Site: brandenburg
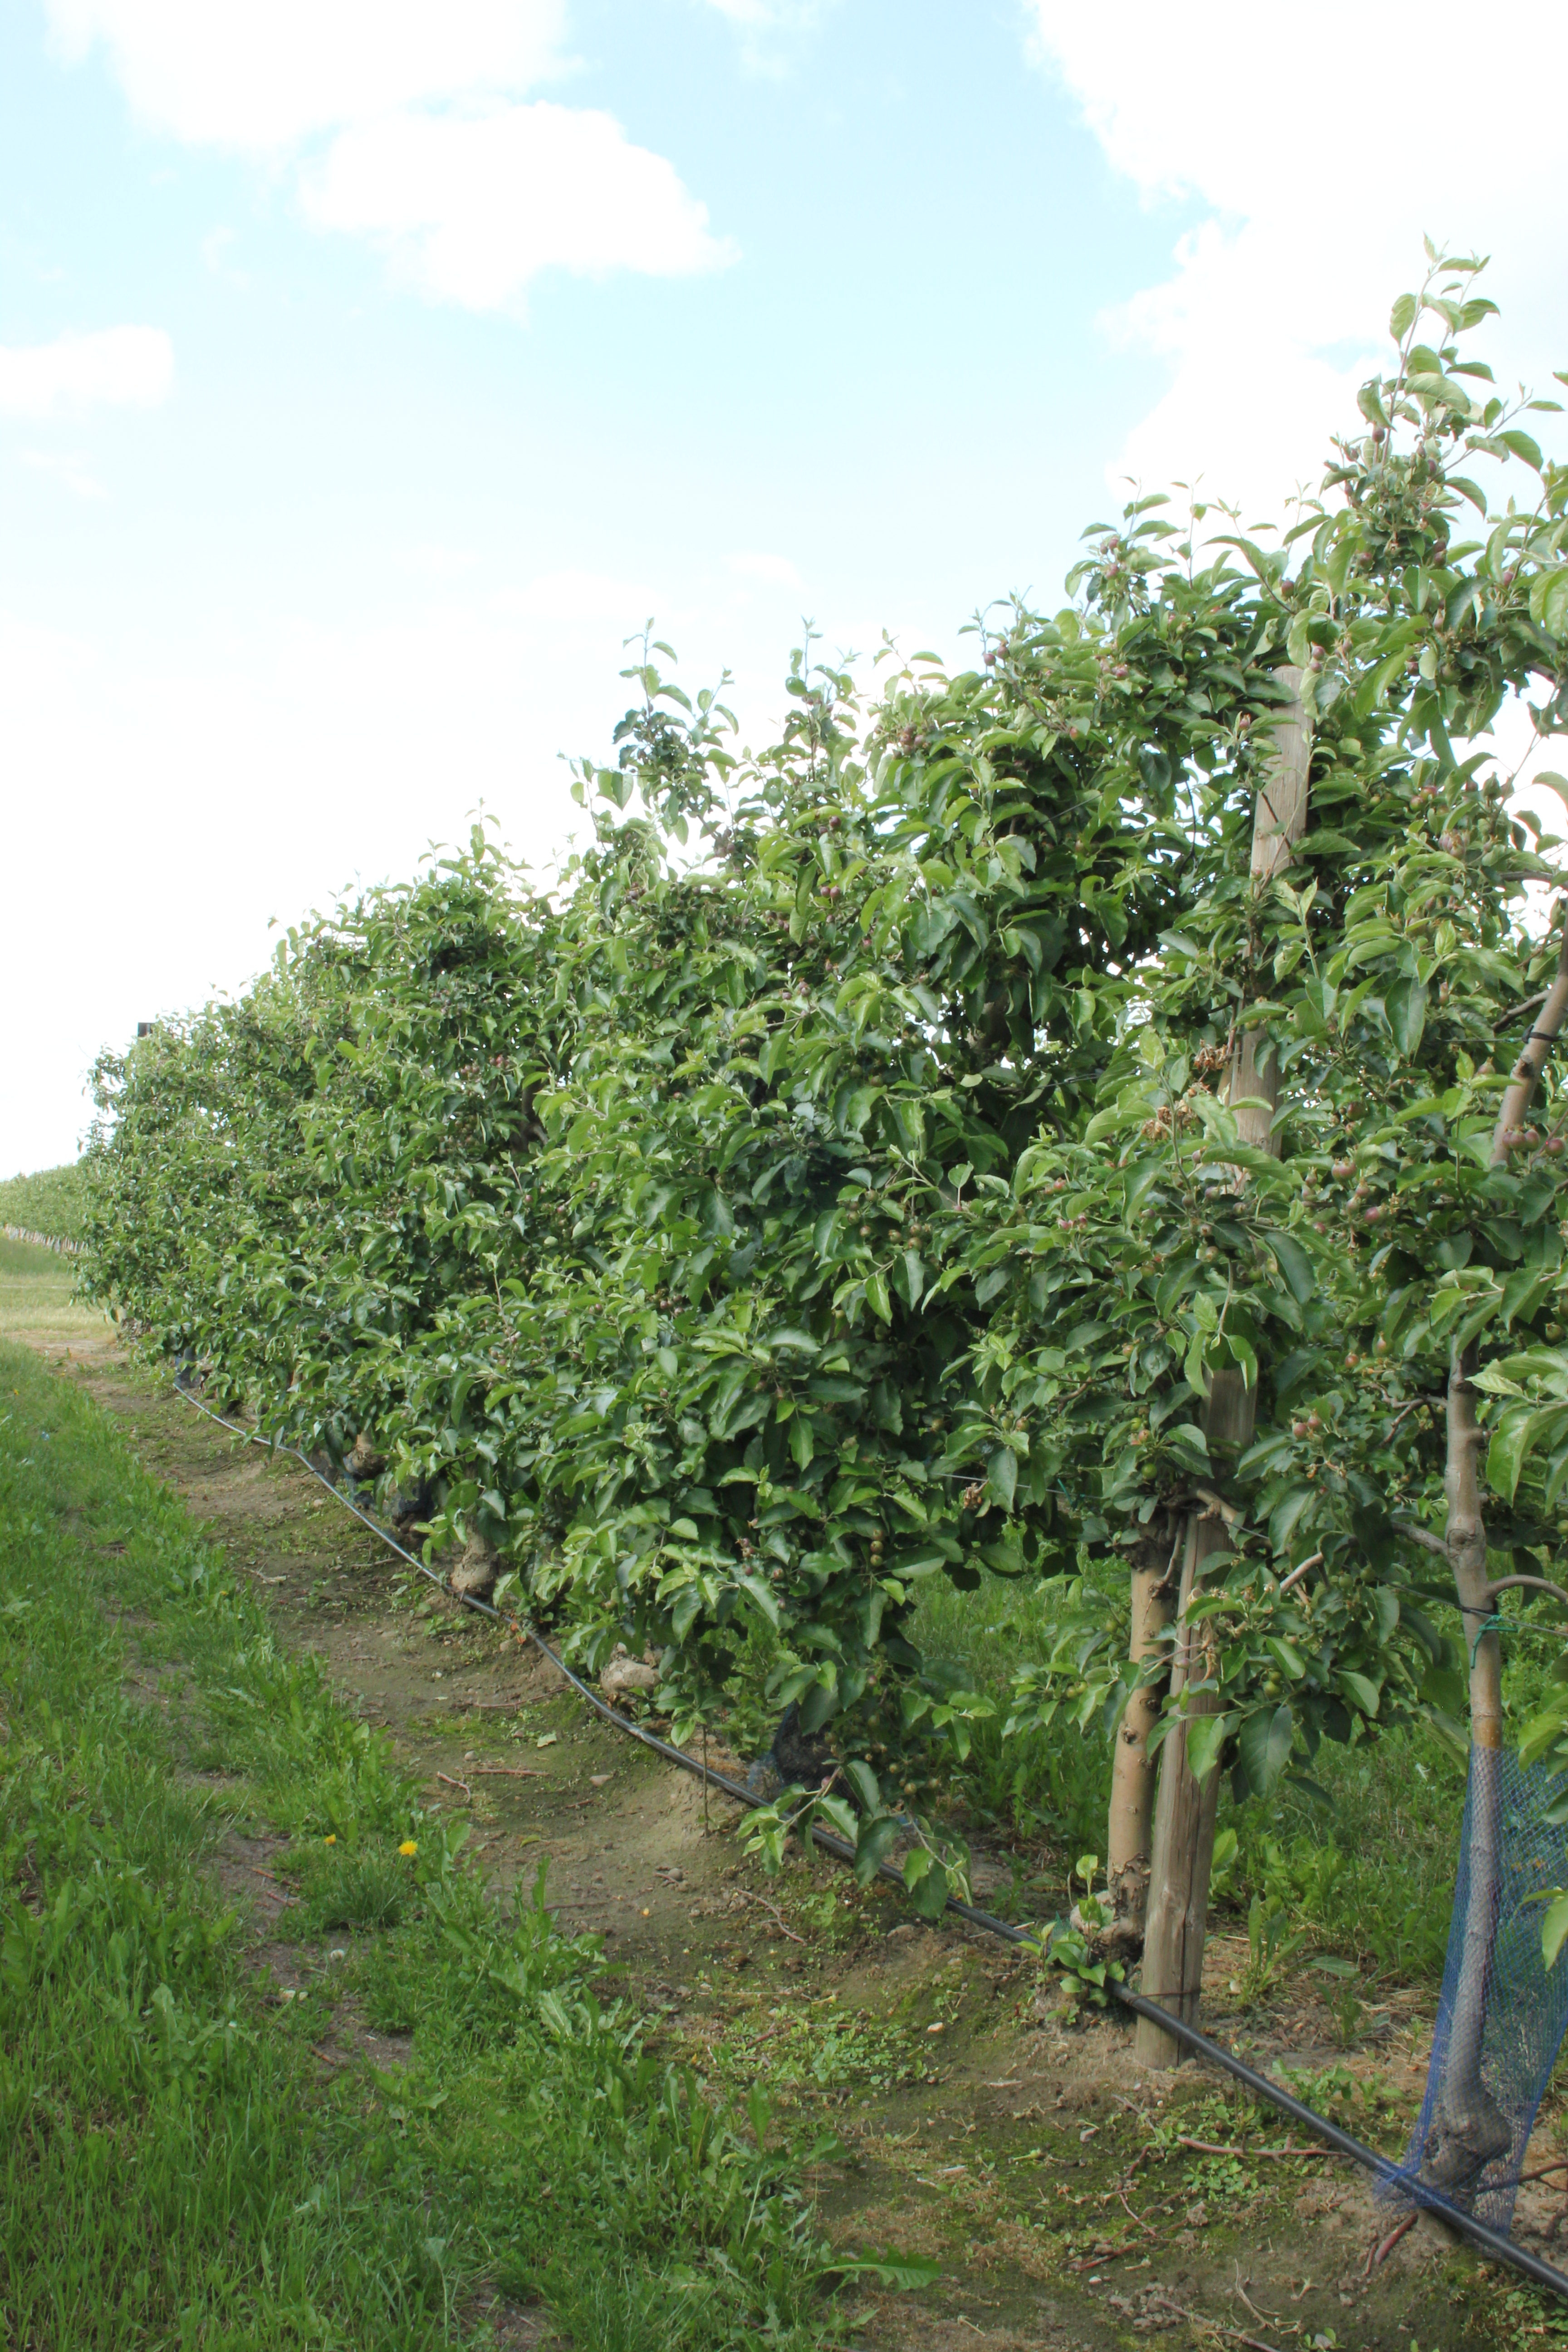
Growth stage (BBCH 72): Development of fruit